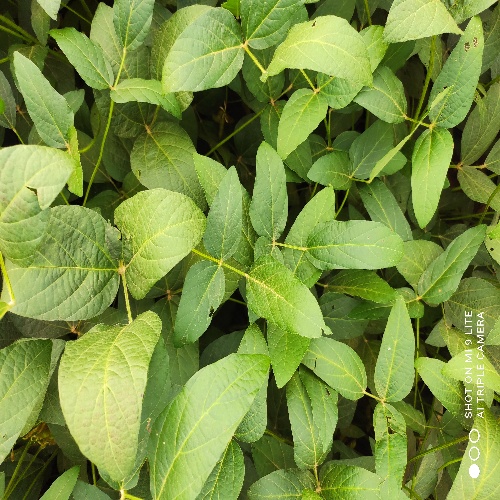
Label: Caterpillar